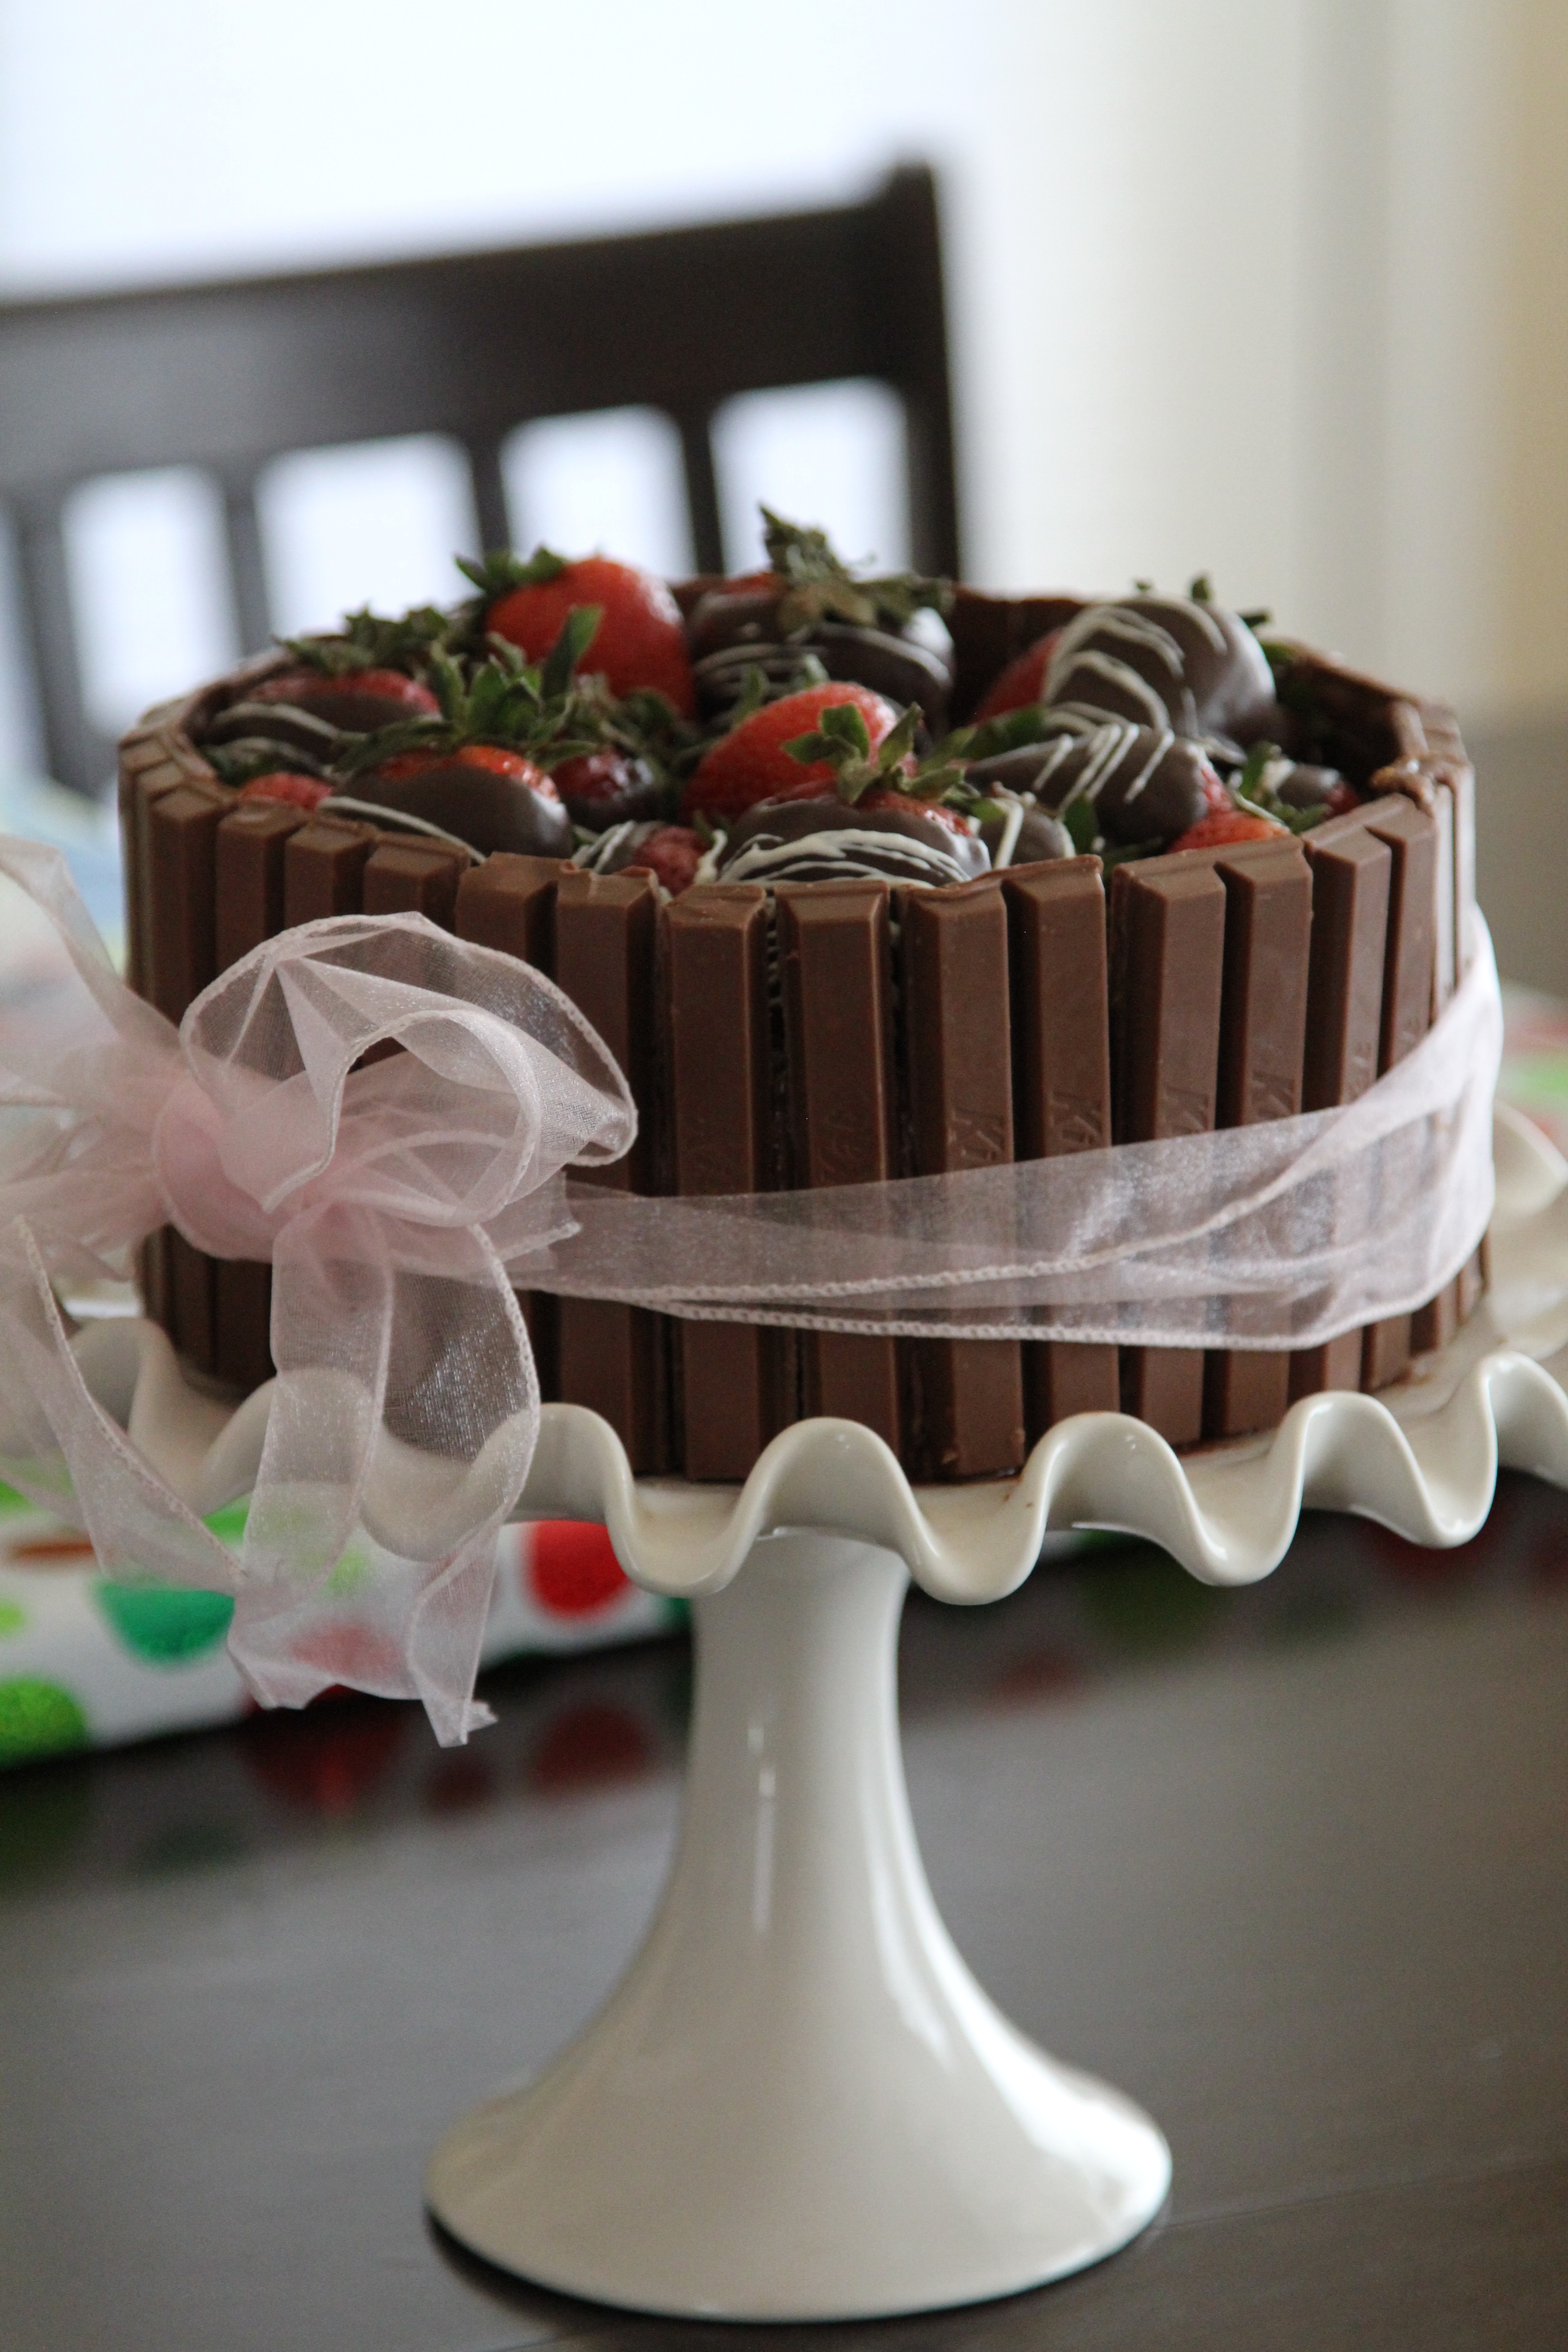
sweet, celebration, food, chocolate, dessert, wedding, cake, sugar, icing, birthday, wedding cake, buttercream, cake decorating